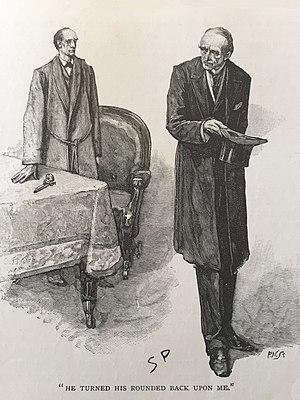
Le professeur James Moriarty est un personnage de fiction, connu pour être le plus redoutable ennemi de Sherlock Holmes. Considéré comme l'un des premiers génies du mal de la littérature, Moriarty est un cerveau criminel que Holmes décrit comme le « Napoléon du crime ». Arthur Conan Doyle, le créateur de Sherlock Holmes, reprit cette expression de Robert Anderson, un détective de Scotland Yard qui désignait par ce surnom Adam Worth, considéré comme un modèle vivant de Moriarty.